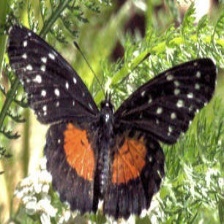
Species: CRIMSON PATCH